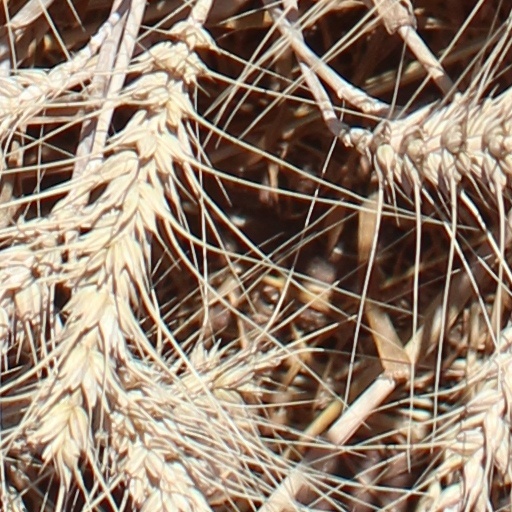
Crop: wheat